Prunus × nudiflora

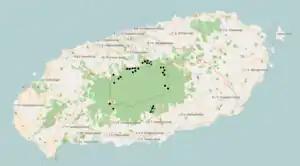
Distribution of 33 king cherry trees in Mt. Halla in Jeju Island in 1998.★ and ▲ represent Natural Monument No. 156 and No. 159 respectively.

Prunus" × "nudiflora (king cherry, 왕벚 "wangbeot", 왕벚나무 "wangbeonnamu" or 왕벚꽃 "wangbeotkkot") is a Korean native cherry tree originating from Jeju Island. It is a distinct species from Japanese native Yoshino cherry. King cherry is a rare plant and listed as an endangered species. As of April 2017, 194 king cherry trees were growing around Mt. Halla in Jeju Island. According to Gen-ichi Koidzumi, king cherry is erroneously believed to be discovered by a French missionary Émile Joseph Taquet although what he discovered was a different species.